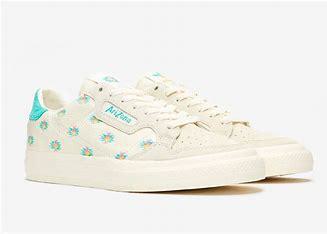
Brand: Adidas
Model: Continental Vulc